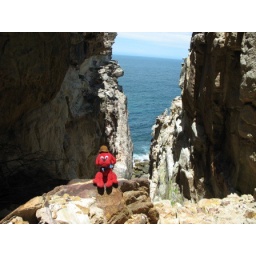
We did a little rock climbing down a cliff to see a beautiful beach below during one day of our hike.